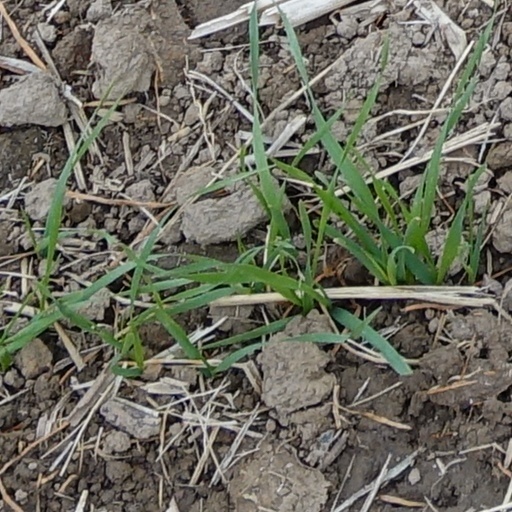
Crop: wheat